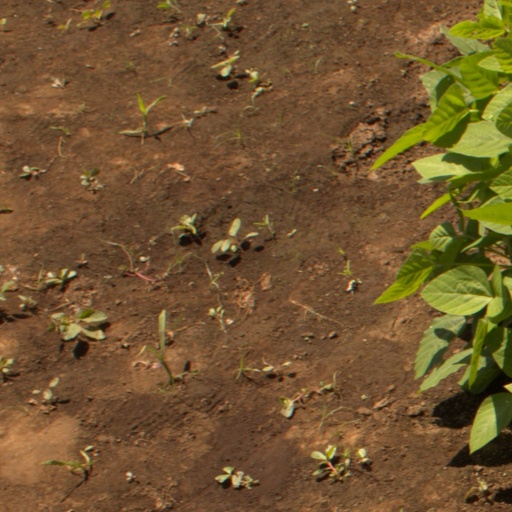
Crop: soybean